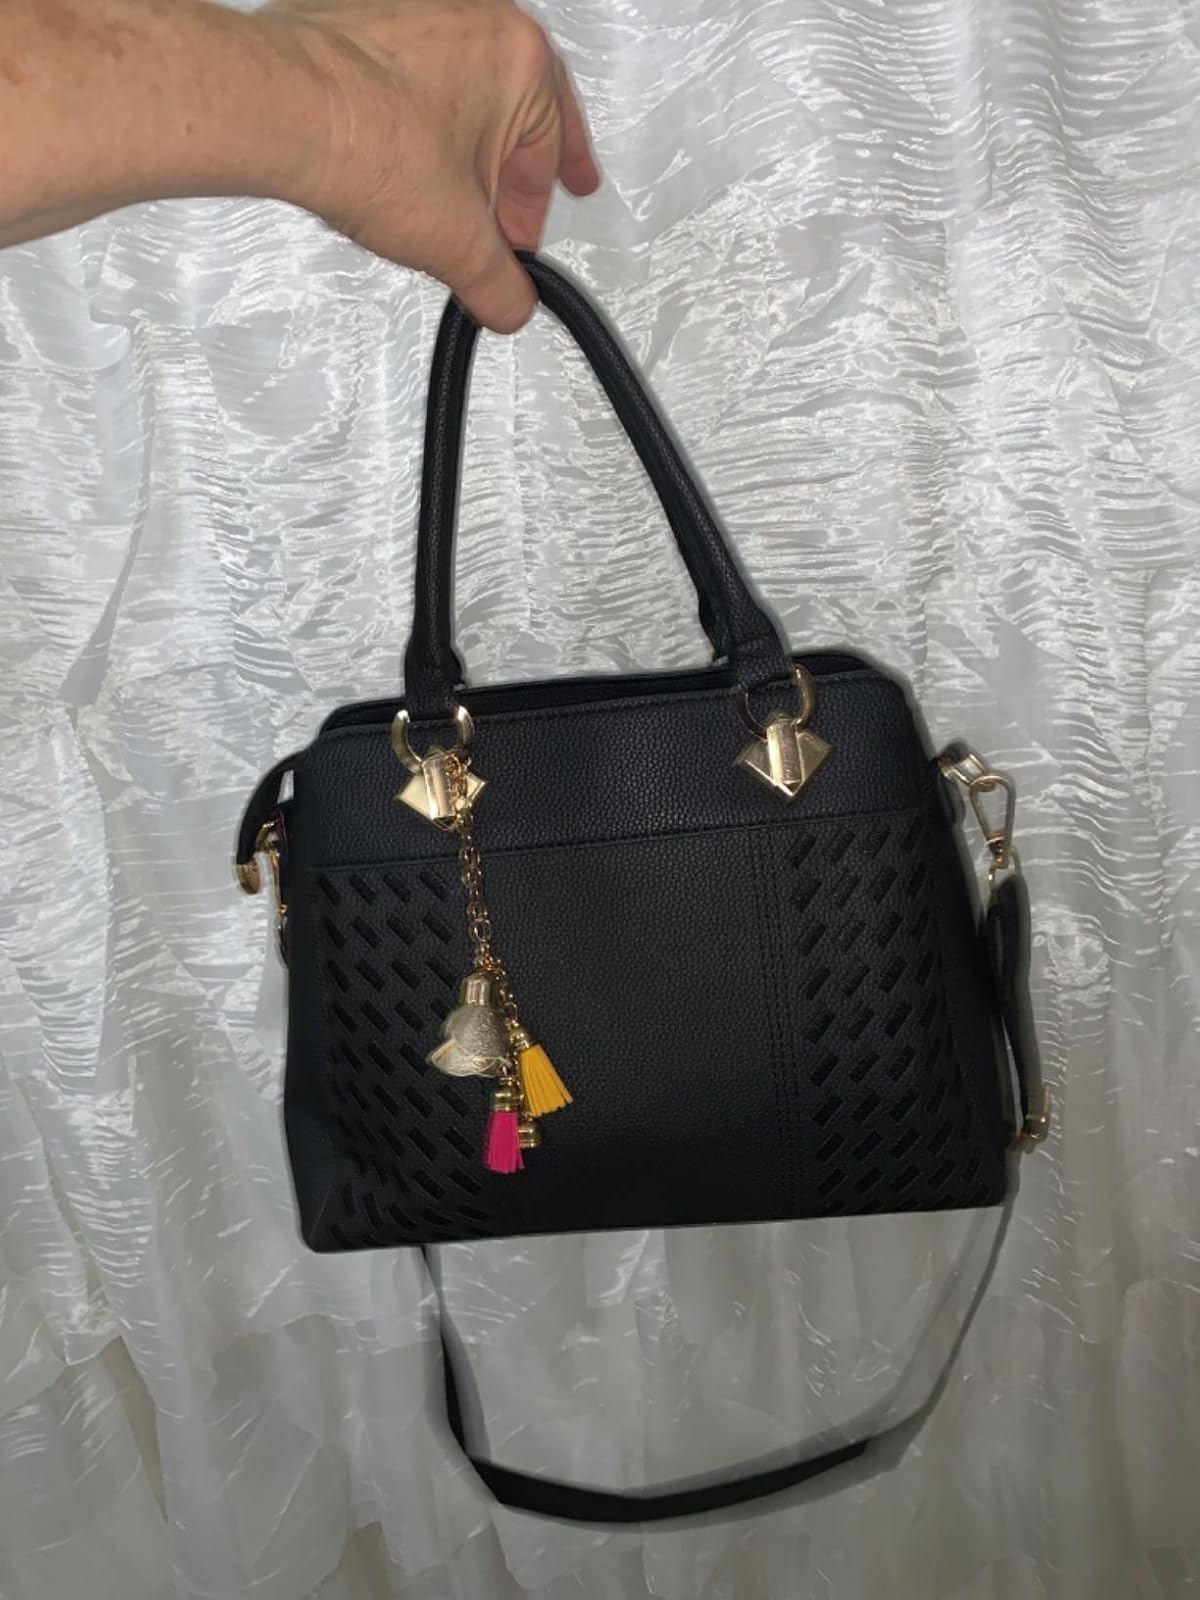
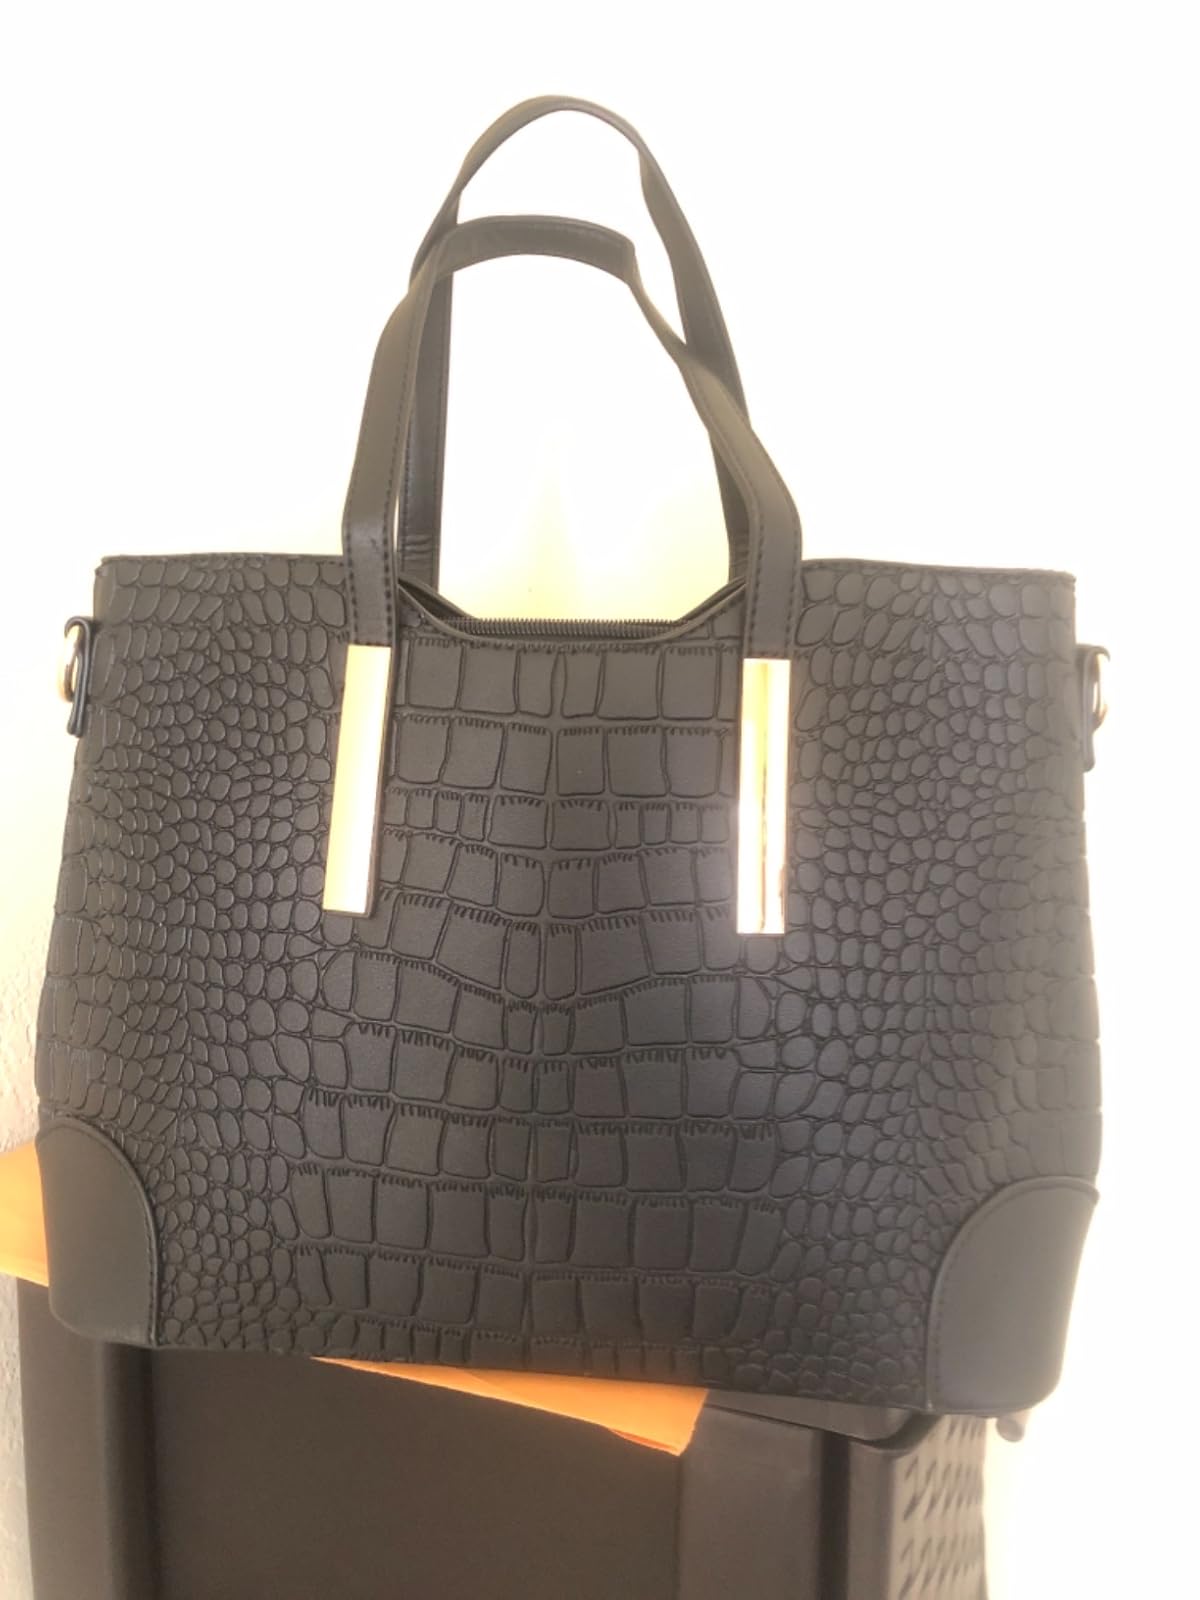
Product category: accessories_handbag
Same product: no